Carve Her Name with Pride

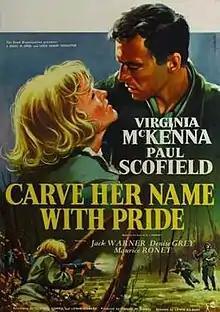
Original film poster

Carve Her Name with Pride is a 1958 British war drama film based on the book of the same name by R. J. Minney.